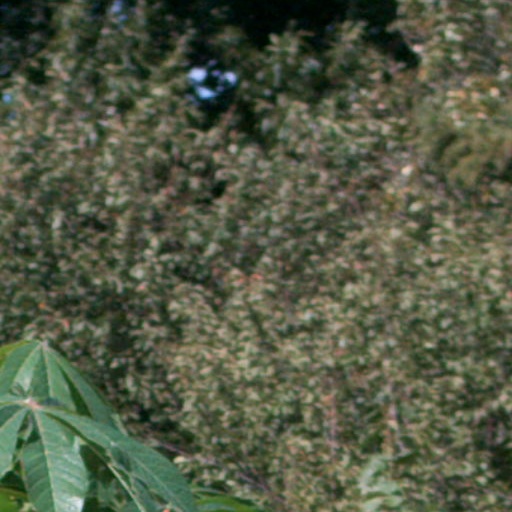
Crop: cassava